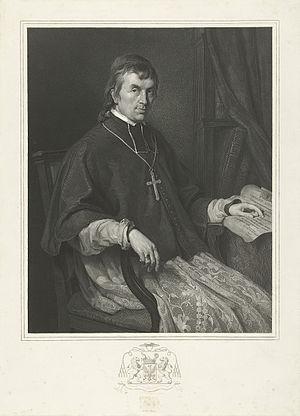
Cornelius Ludovicus, baron de Wijkerslooth, seigneur de Schalkwijk en Weerdesteyn, était un théologien et prélat néerlandais, né le 25 mai 1786 à Haarlem et mort le 10 novembre 1851 à Oegstgeest.